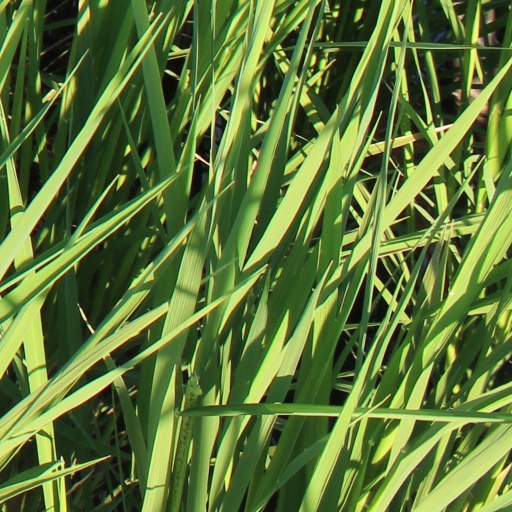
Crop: rice